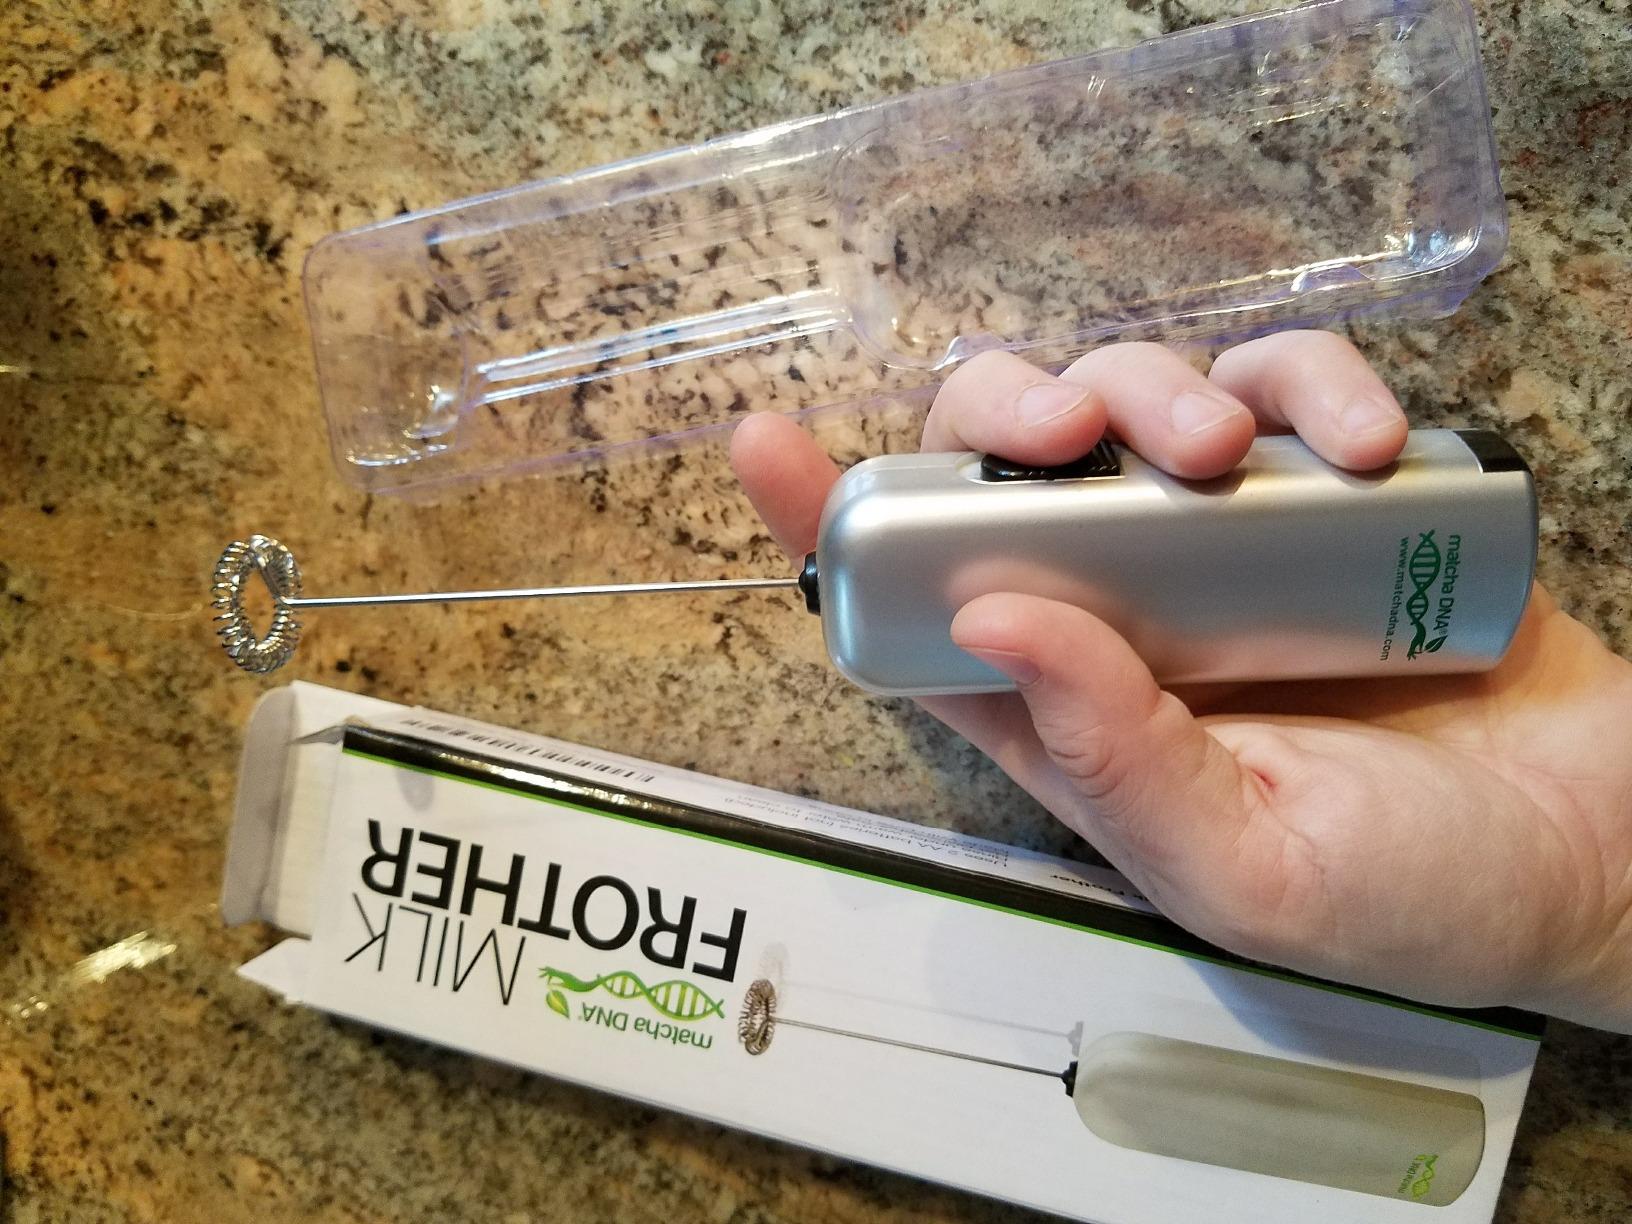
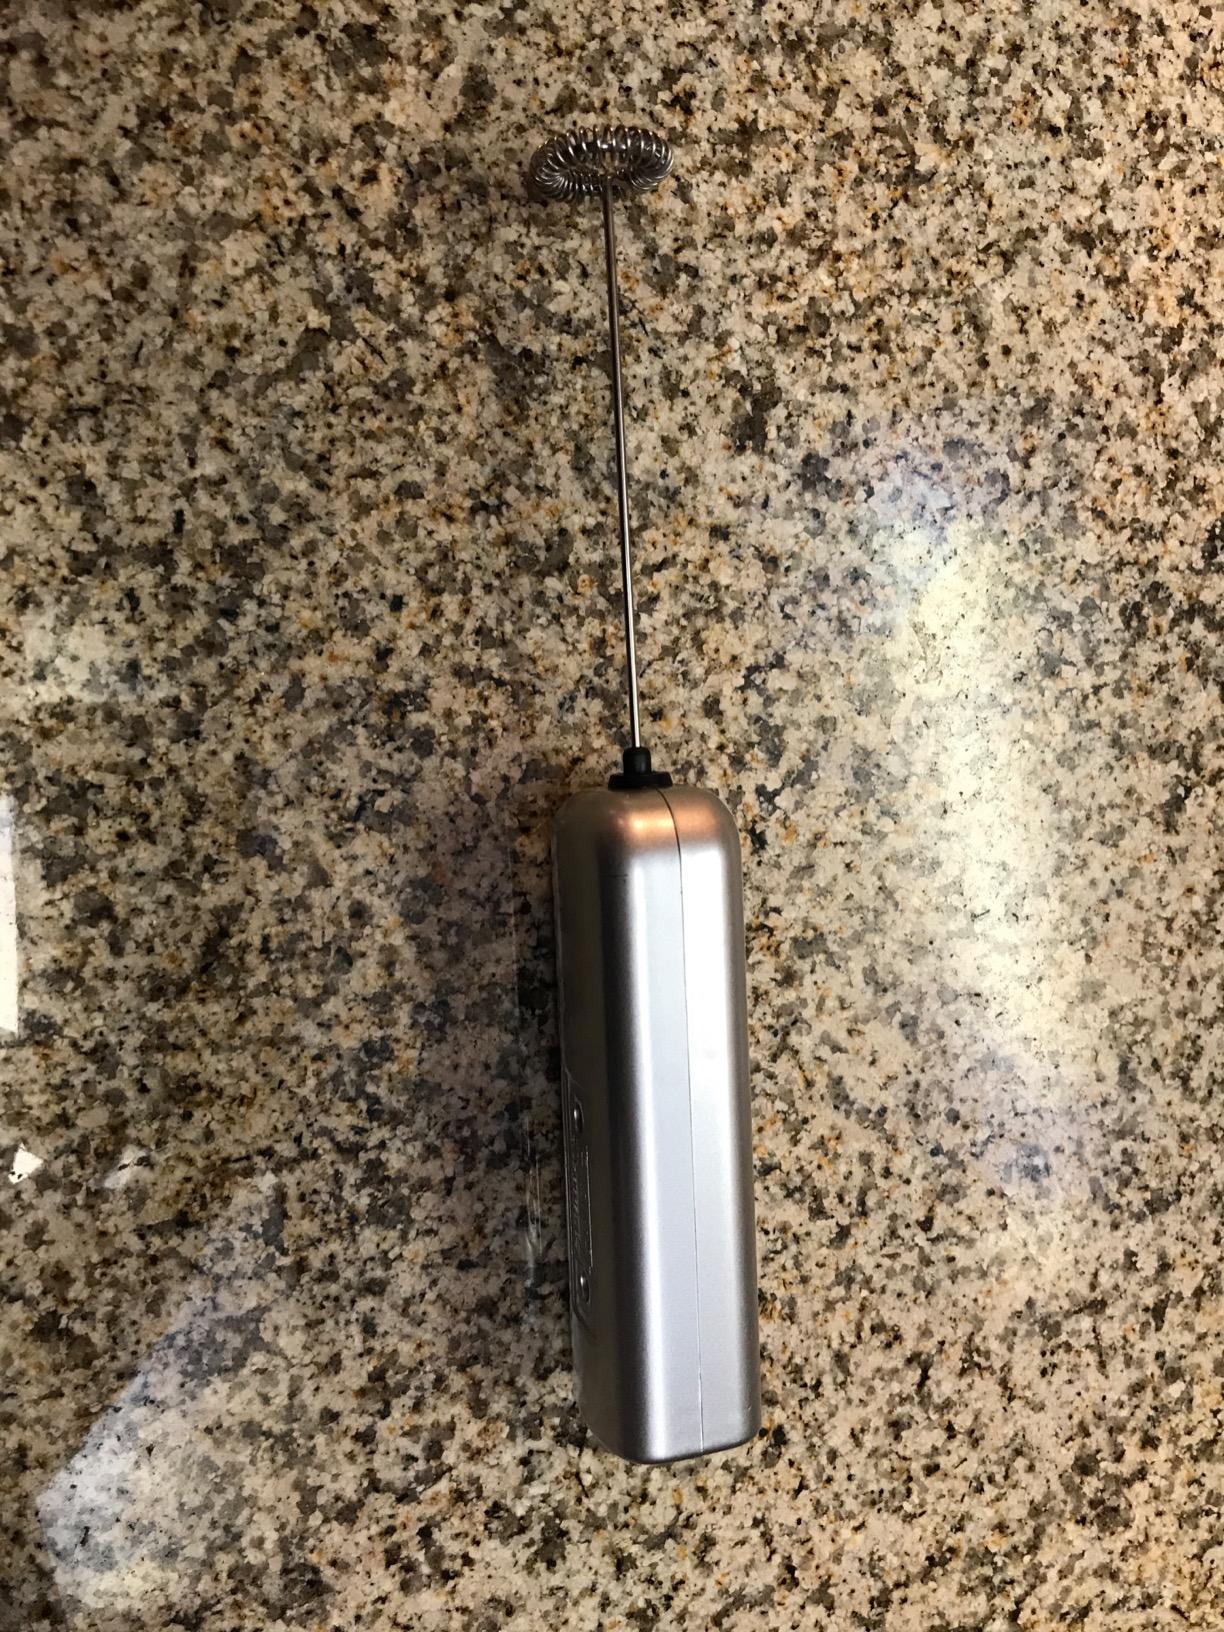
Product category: items_mixer
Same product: yes